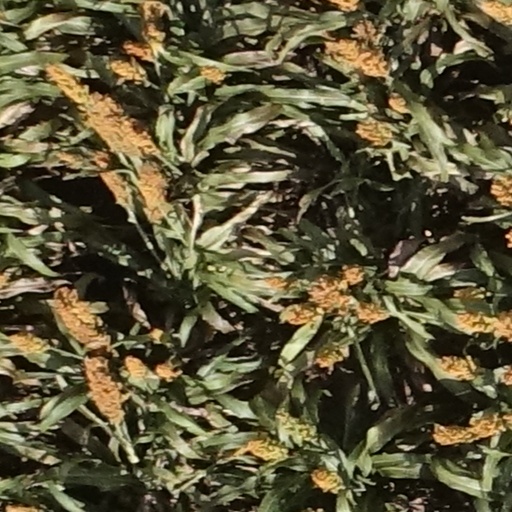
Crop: sorghum